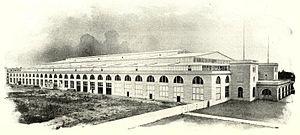
Le discours de la Croix d'or fut donné par l'ancien représentant du Nebraska William Jennings Bryan lors de la convention présidentielle démocrate le 9 juillet 1896 à Chicago. Bryan était un partisan du bimétallisme et de la libre frappe de la monnaie qui devait assurer la prospérité des États-Unis. Farouche opposant à l'étalon-or, le nom de son discours vient de la phrase le concluant : « Vous ne crucifierez pas l'humanité sur une croix d'or ». Cette déclaration qui contribua à faire de lui le candidat démocrate à la présidence reste considérée comme l'un des plus grands discours politiques de l'histoire américaine.
Le Chicago Coliseum était une salle omnisports située à Chicago.